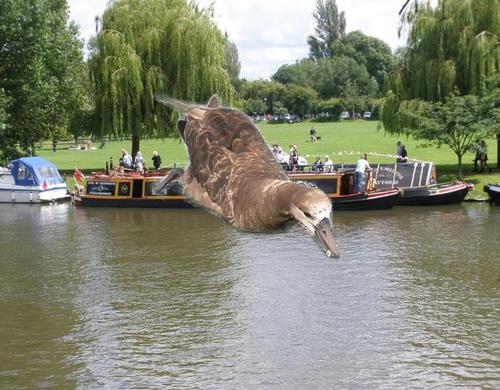
Bird species: Black_footed_Albatross
Bird type: waterbird
Background: water